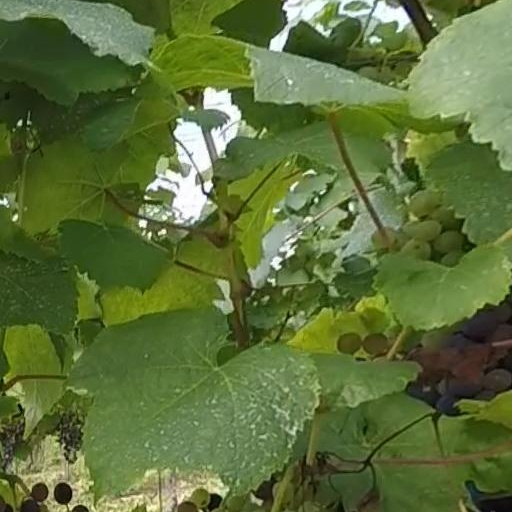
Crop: grape